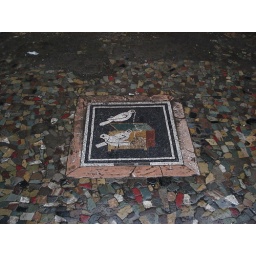
All of the house floors and even some roads were covered in mosaic.